Tegg's Nose

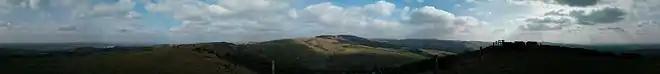

Originally called "Tegge's Naze", "Tegge" might have been the name of an early Norse settler or might refer to a sheep ("teg"), while "nose" probably refers to the southern promontory. The area is believed to have been occupied during the Bronze Age, and there is a Bronze Age barrow near High Low Farm south of Tegg's Nose. After the Norman Conquest it formed part of the Royal Forest of Macclesfield, a hunting reserve owned by the Earls of Chester.